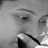
Emotion: sad